Lazi Church

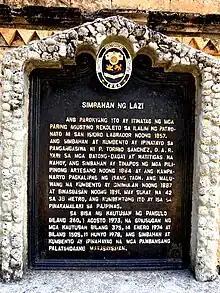
Church NHI historical marker installed in 1984

Lazi Church was declared a National Cultural Treasure by the National Museum of the Philippines in 2001. It was also declared a National Historical Landmark by the National Historical Commission of the Philippines in 1984. It is also nominated to be part of the UNESCO World Heritage Sites of the Philippines under the Baroque Churches of the Philippines (Extension) with the churches of Patrocinio de María in Boljoon, Cebu; La Inmaculada Concepción in Guiuan, Eastern Samar; San Pedro Ápostol in Loboc, Bohol and San Mattias in Tumauini, Isabela.